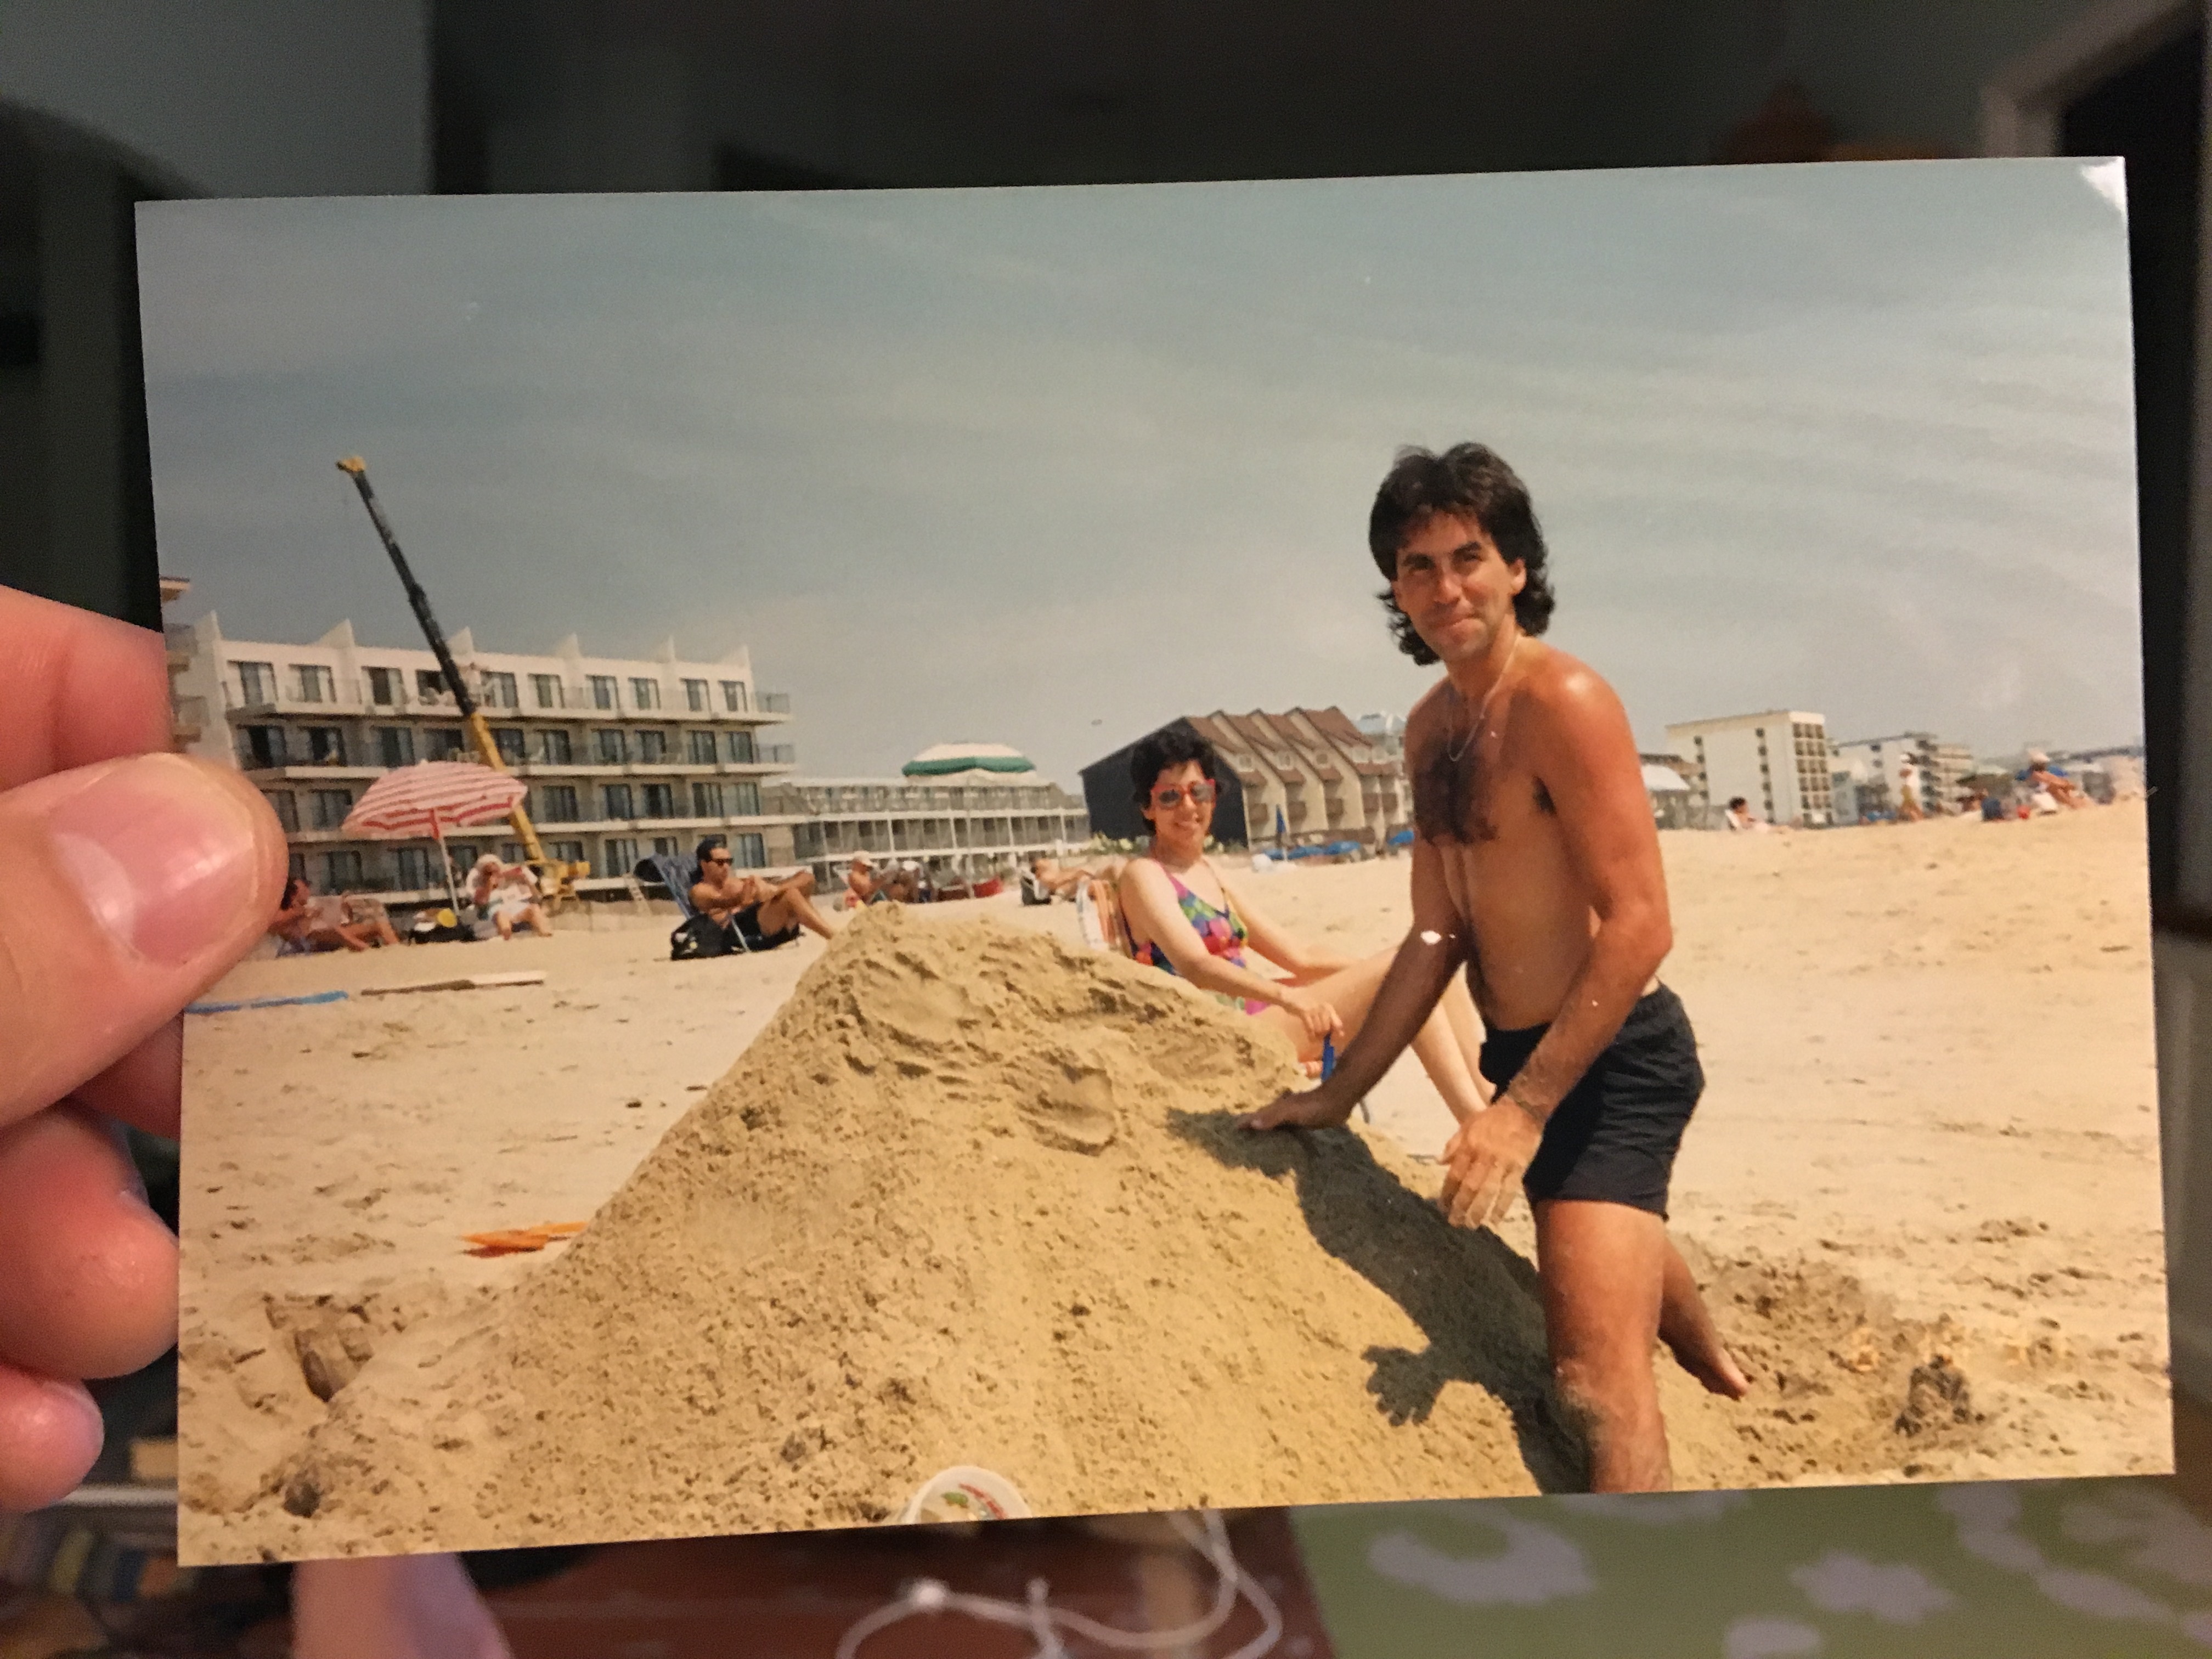
sand, leg, human body, photograph, image